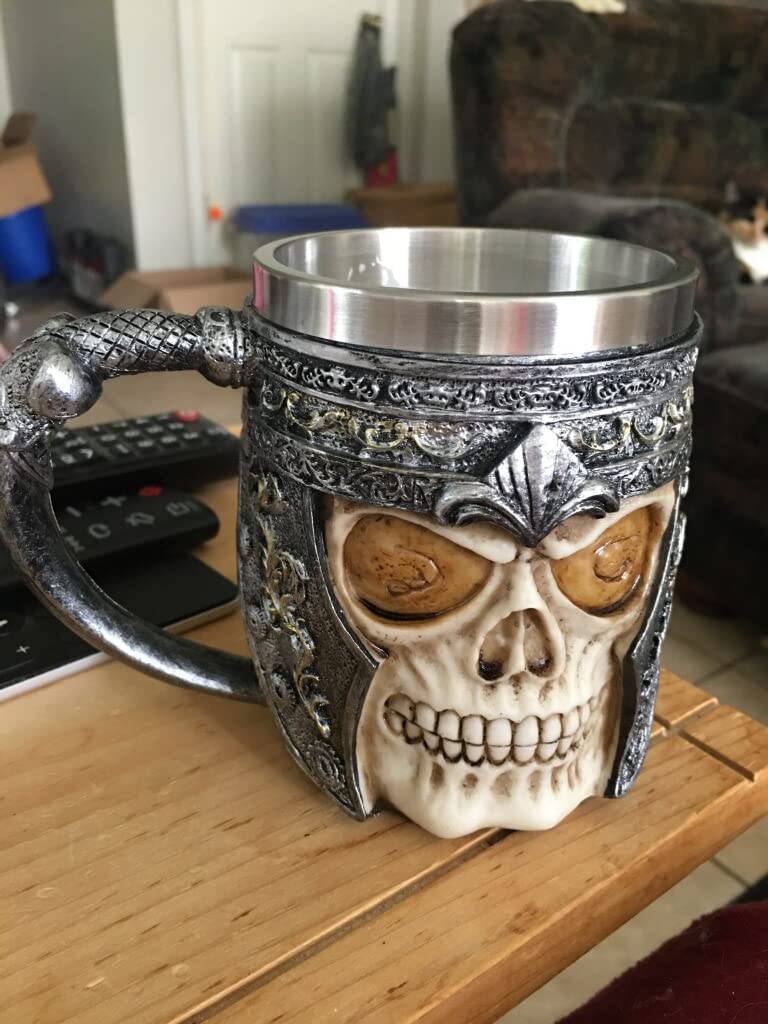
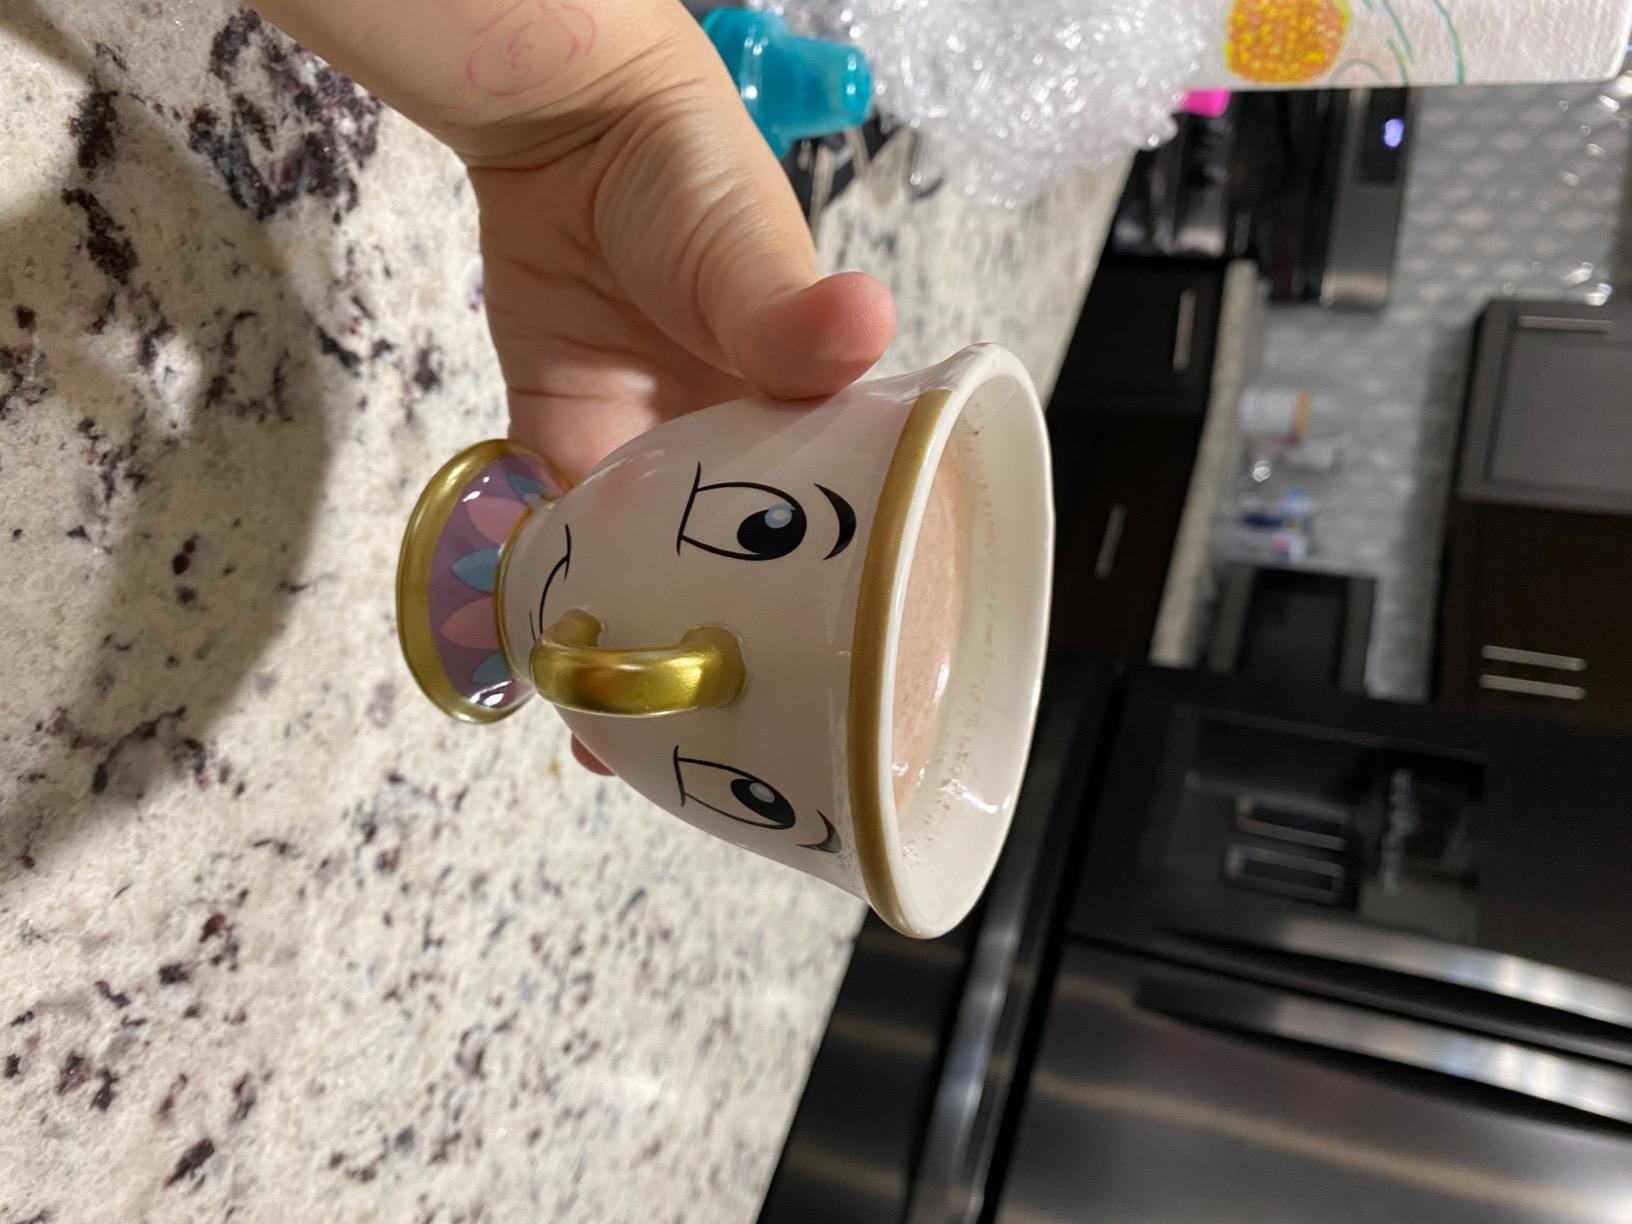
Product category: items_mug
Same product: no